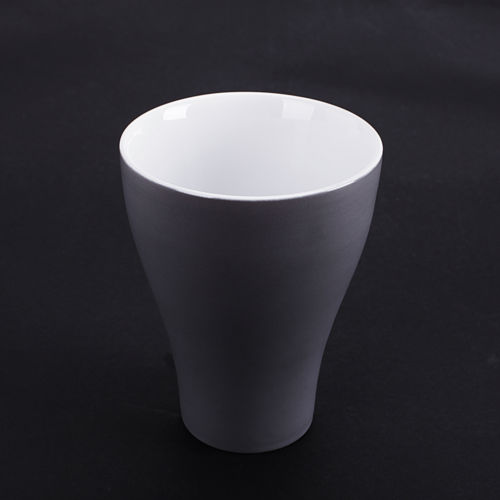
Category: mug